Oscar Slater

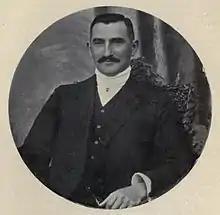
Oscar Slater 1908

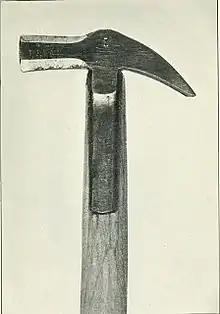
Oscar Slater's hammer

Oscar Joseph Slater (8 January 1872 – 31 January 1948) was the victim of a notorious miscarriage of justice in Scotland. Wrongly convicted of murder and sentenced to death, he was freed after almost two decades of hard labour at Scotland’s HM Prison Peterhead through the efforts of multiple journalists, lawyers, and writers, including Sherlock Holmes author Sir Arthur Conan Doyle.